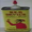
Label: can